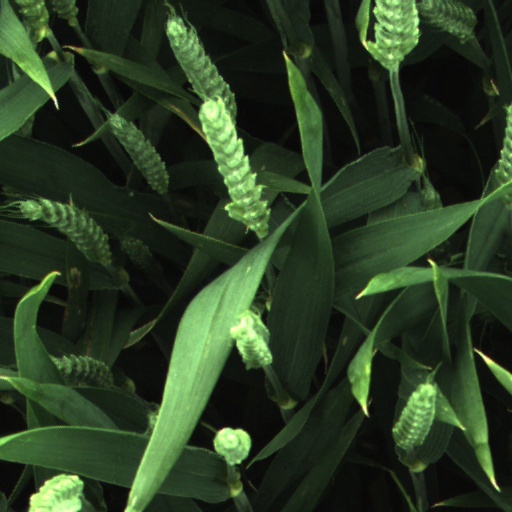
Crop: wheat